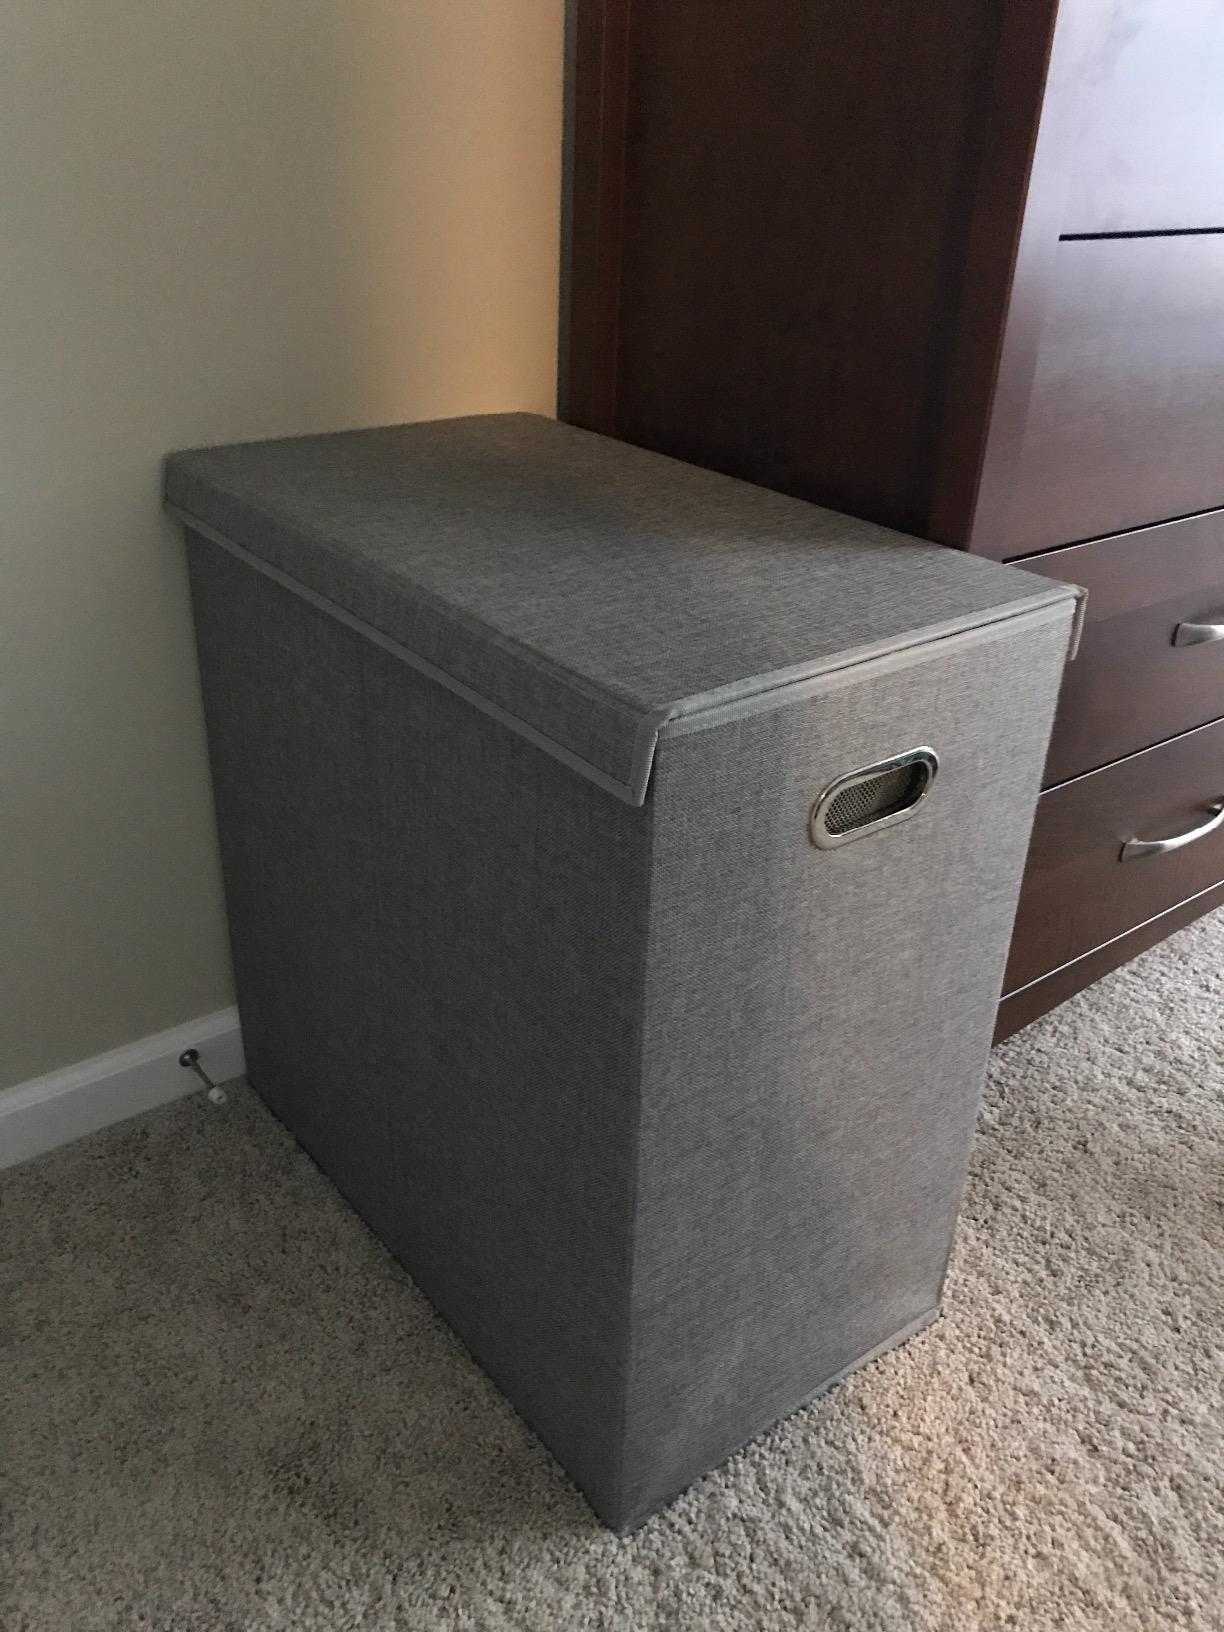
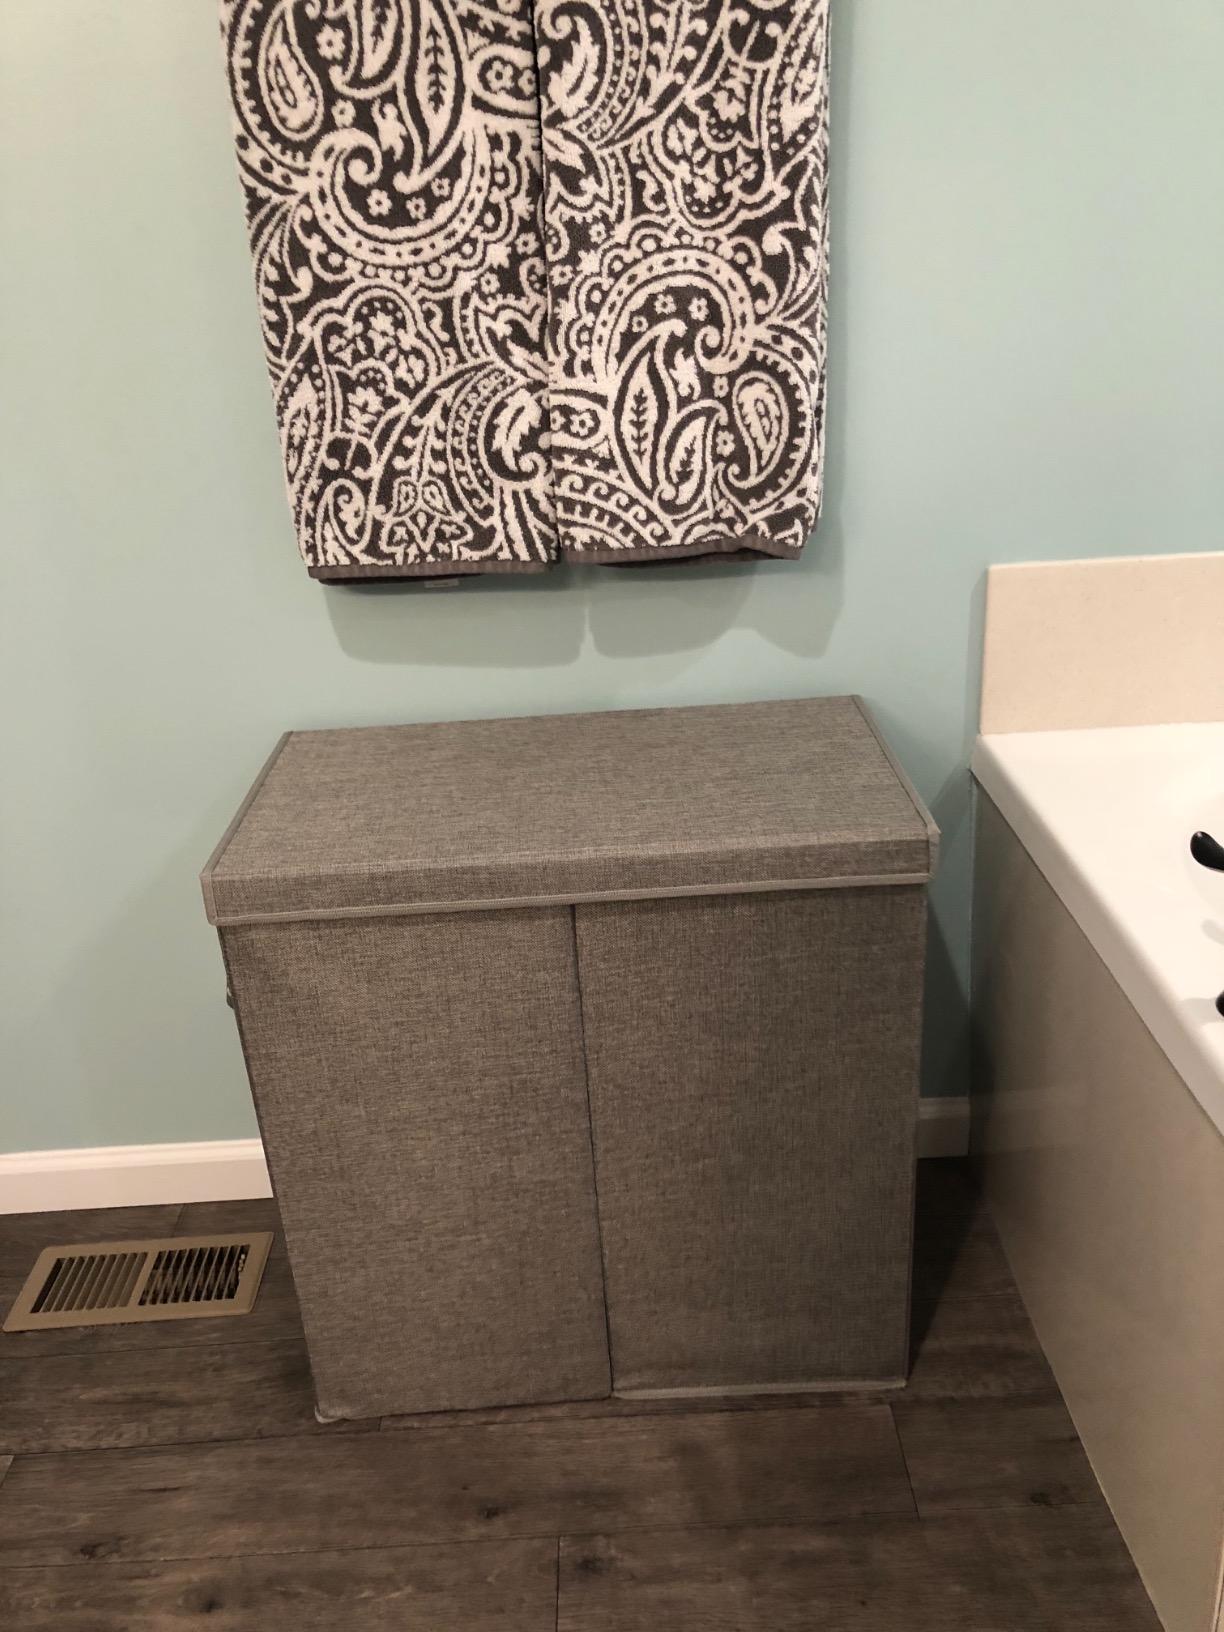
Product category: items_hamper
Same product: yes